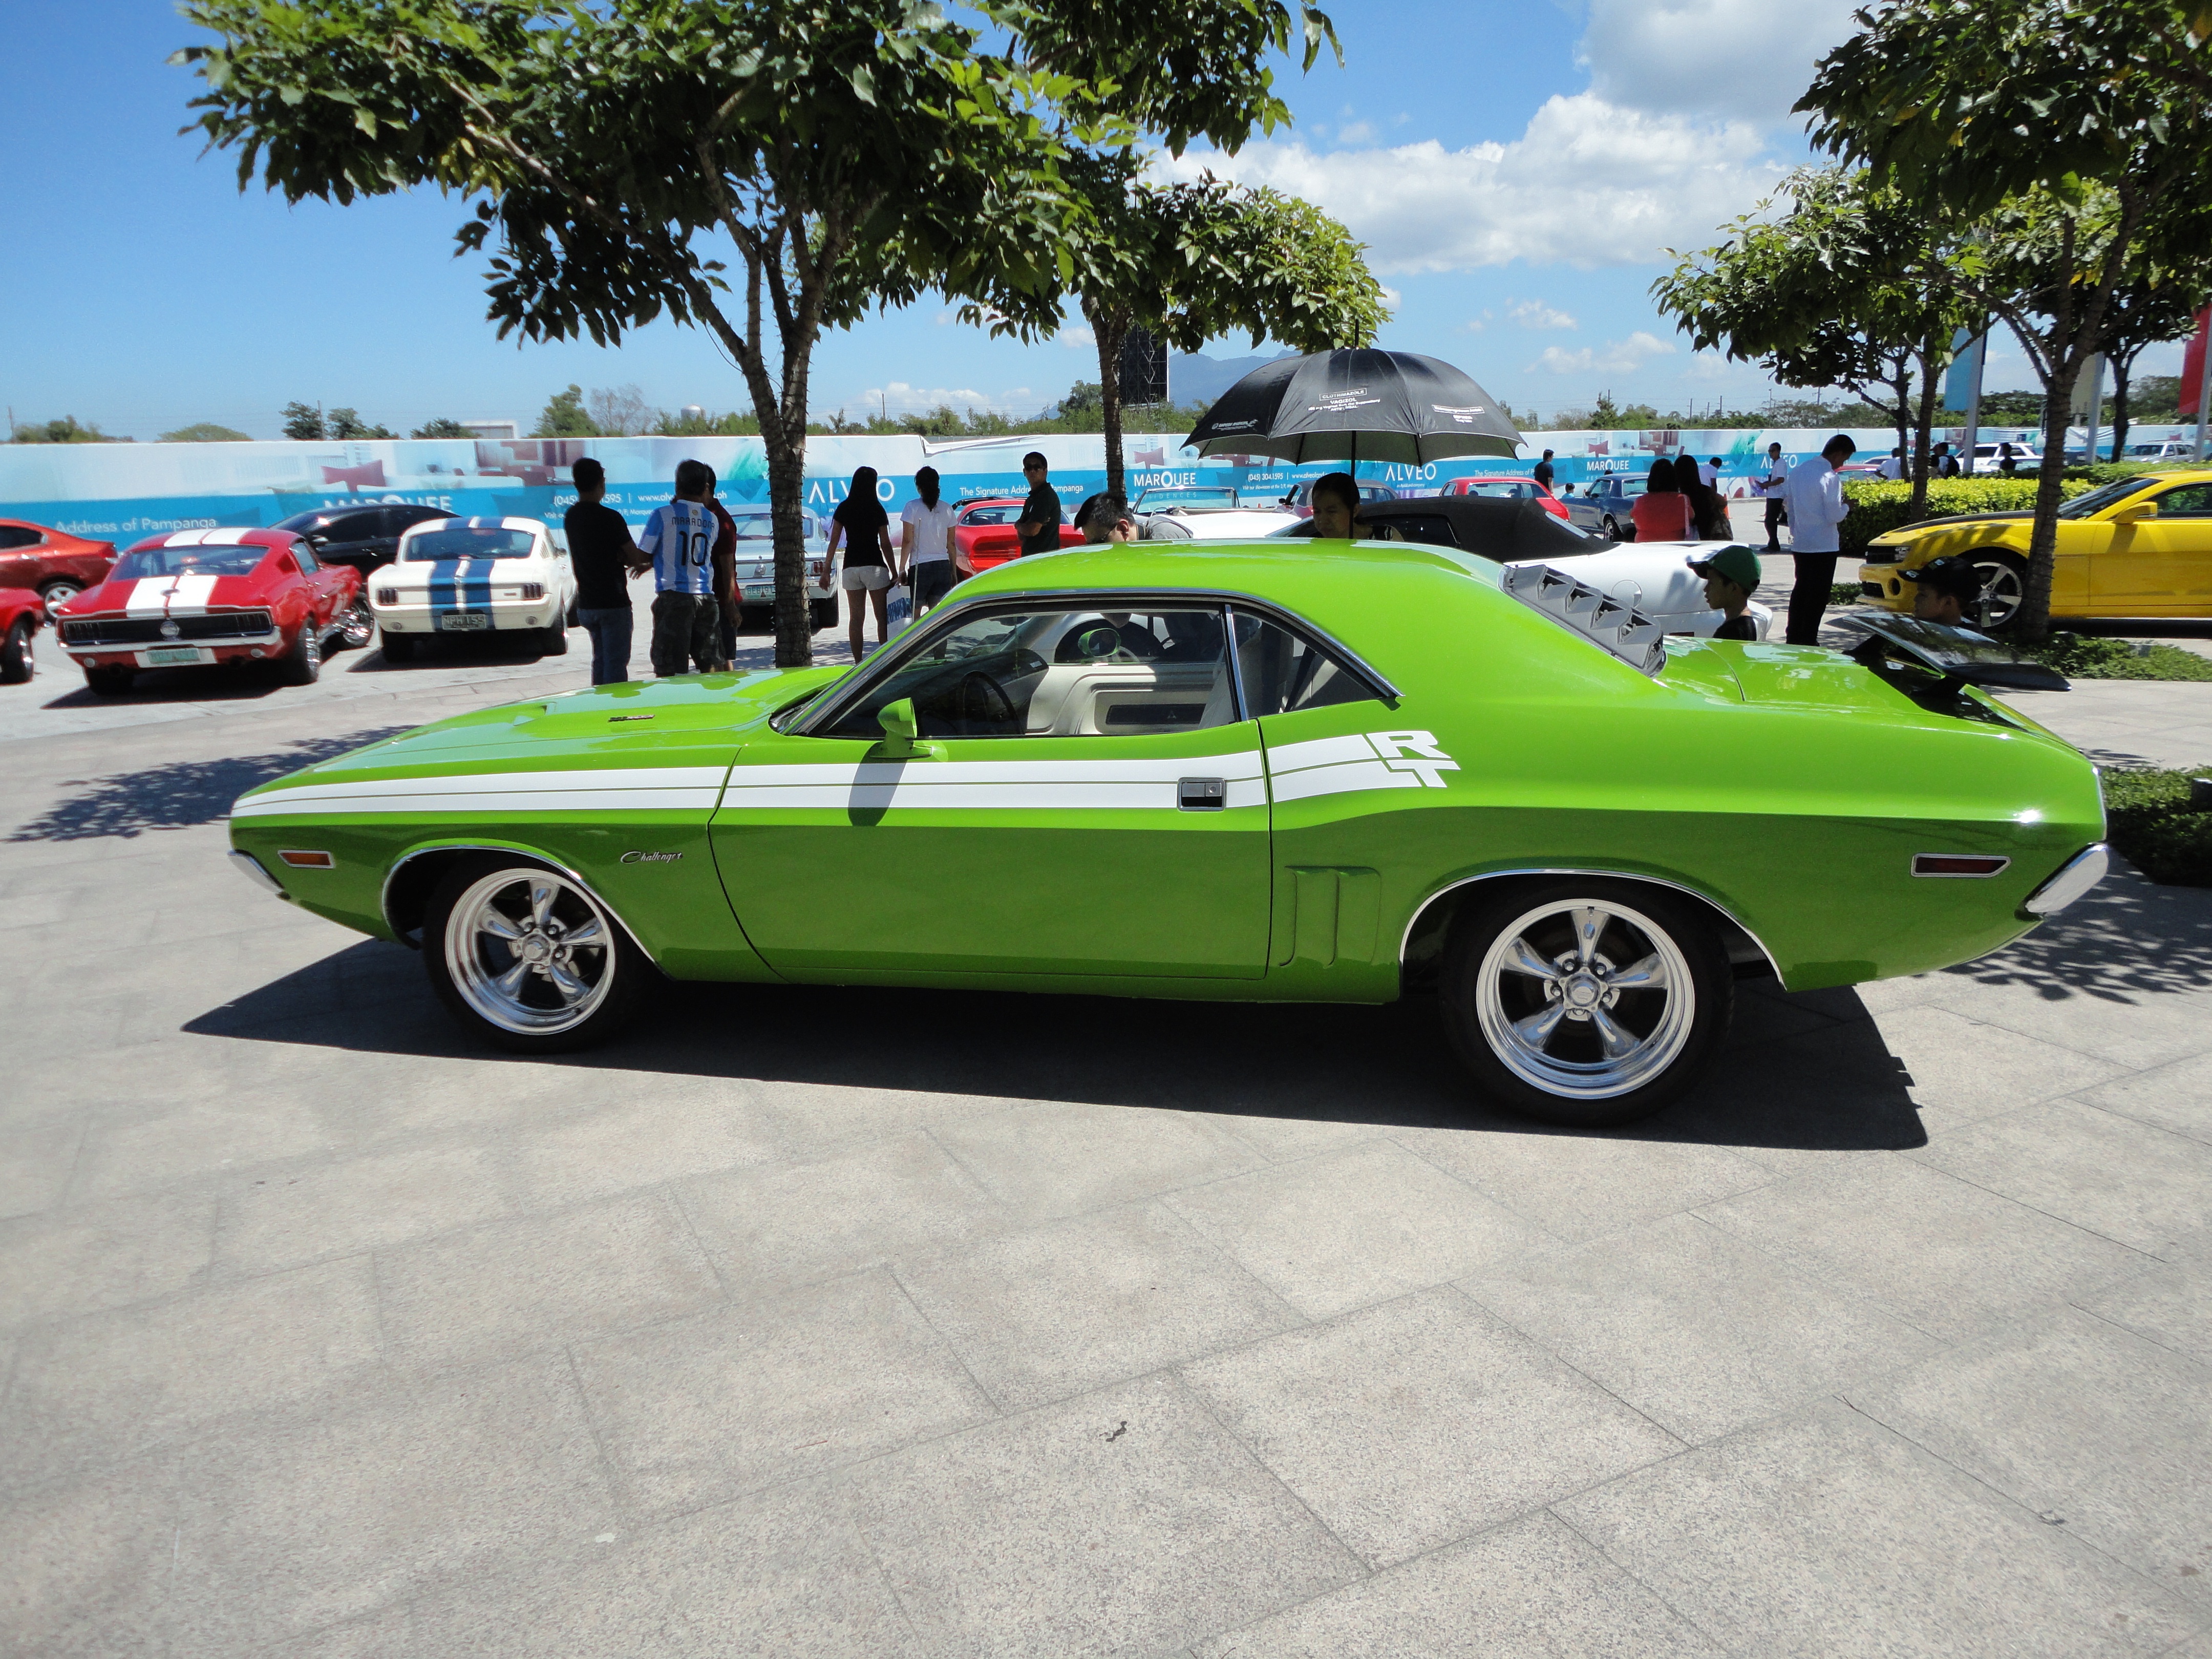
car, vintage, automobile, retro, old, green, vehicle, auto, automotive, sports car, muscle car, american, chrome, challenger, classic, chevrolet, shiny, rear, land vehicle, automobile make, automotive exterior, stock car racing, dodge challenger